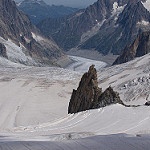
Label: glacier